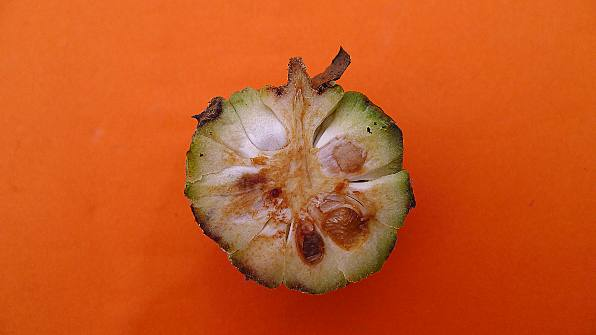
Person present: No